Stogursey Castle

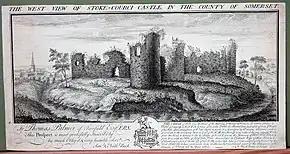
Engraving of Stogursey Castle in 1733 by Samuel and Nathaniel Buck

Stogursey Castle was built to the south of the village of Stogursey by the family of the De Courcys, probably in the late 11th or early 12th century. The name Stogursey is a corruption of Stoke Courcy. The castle was a motte-and-bailey design with a 60 metre wide, two metre tall motte and two bailey enclosures, surrounded by a water-filled moat, fed from the nearby Stogursey Brook.